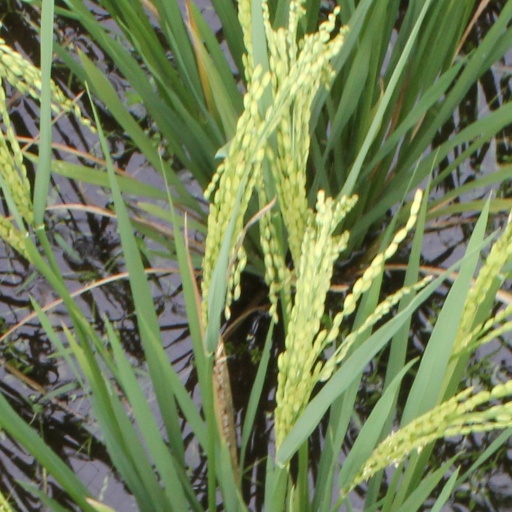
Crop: rice